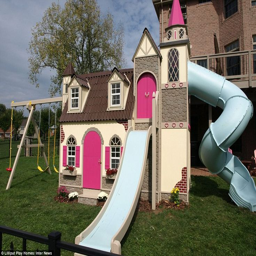
some play homes are designed as turreted castles , theatres and shops with shelves and counters , all designed to stimulate the child 's imagination .